Jens Bratlie

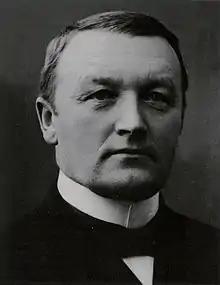
Jens Bratlie

Jens Kristian Meinich Bratlie (17 January 1856 – 15 September 1939) was a Norwegian attorney and military officer. He served as an elected official representing the Conservative Party. He was the prime minister of Norway from 1912 to 1913.